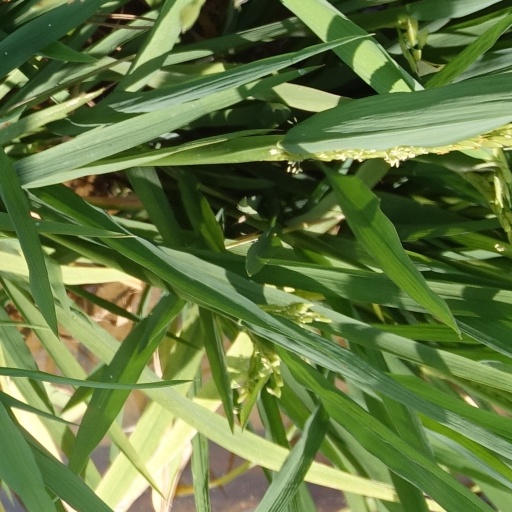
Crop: rice